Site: brandenburg
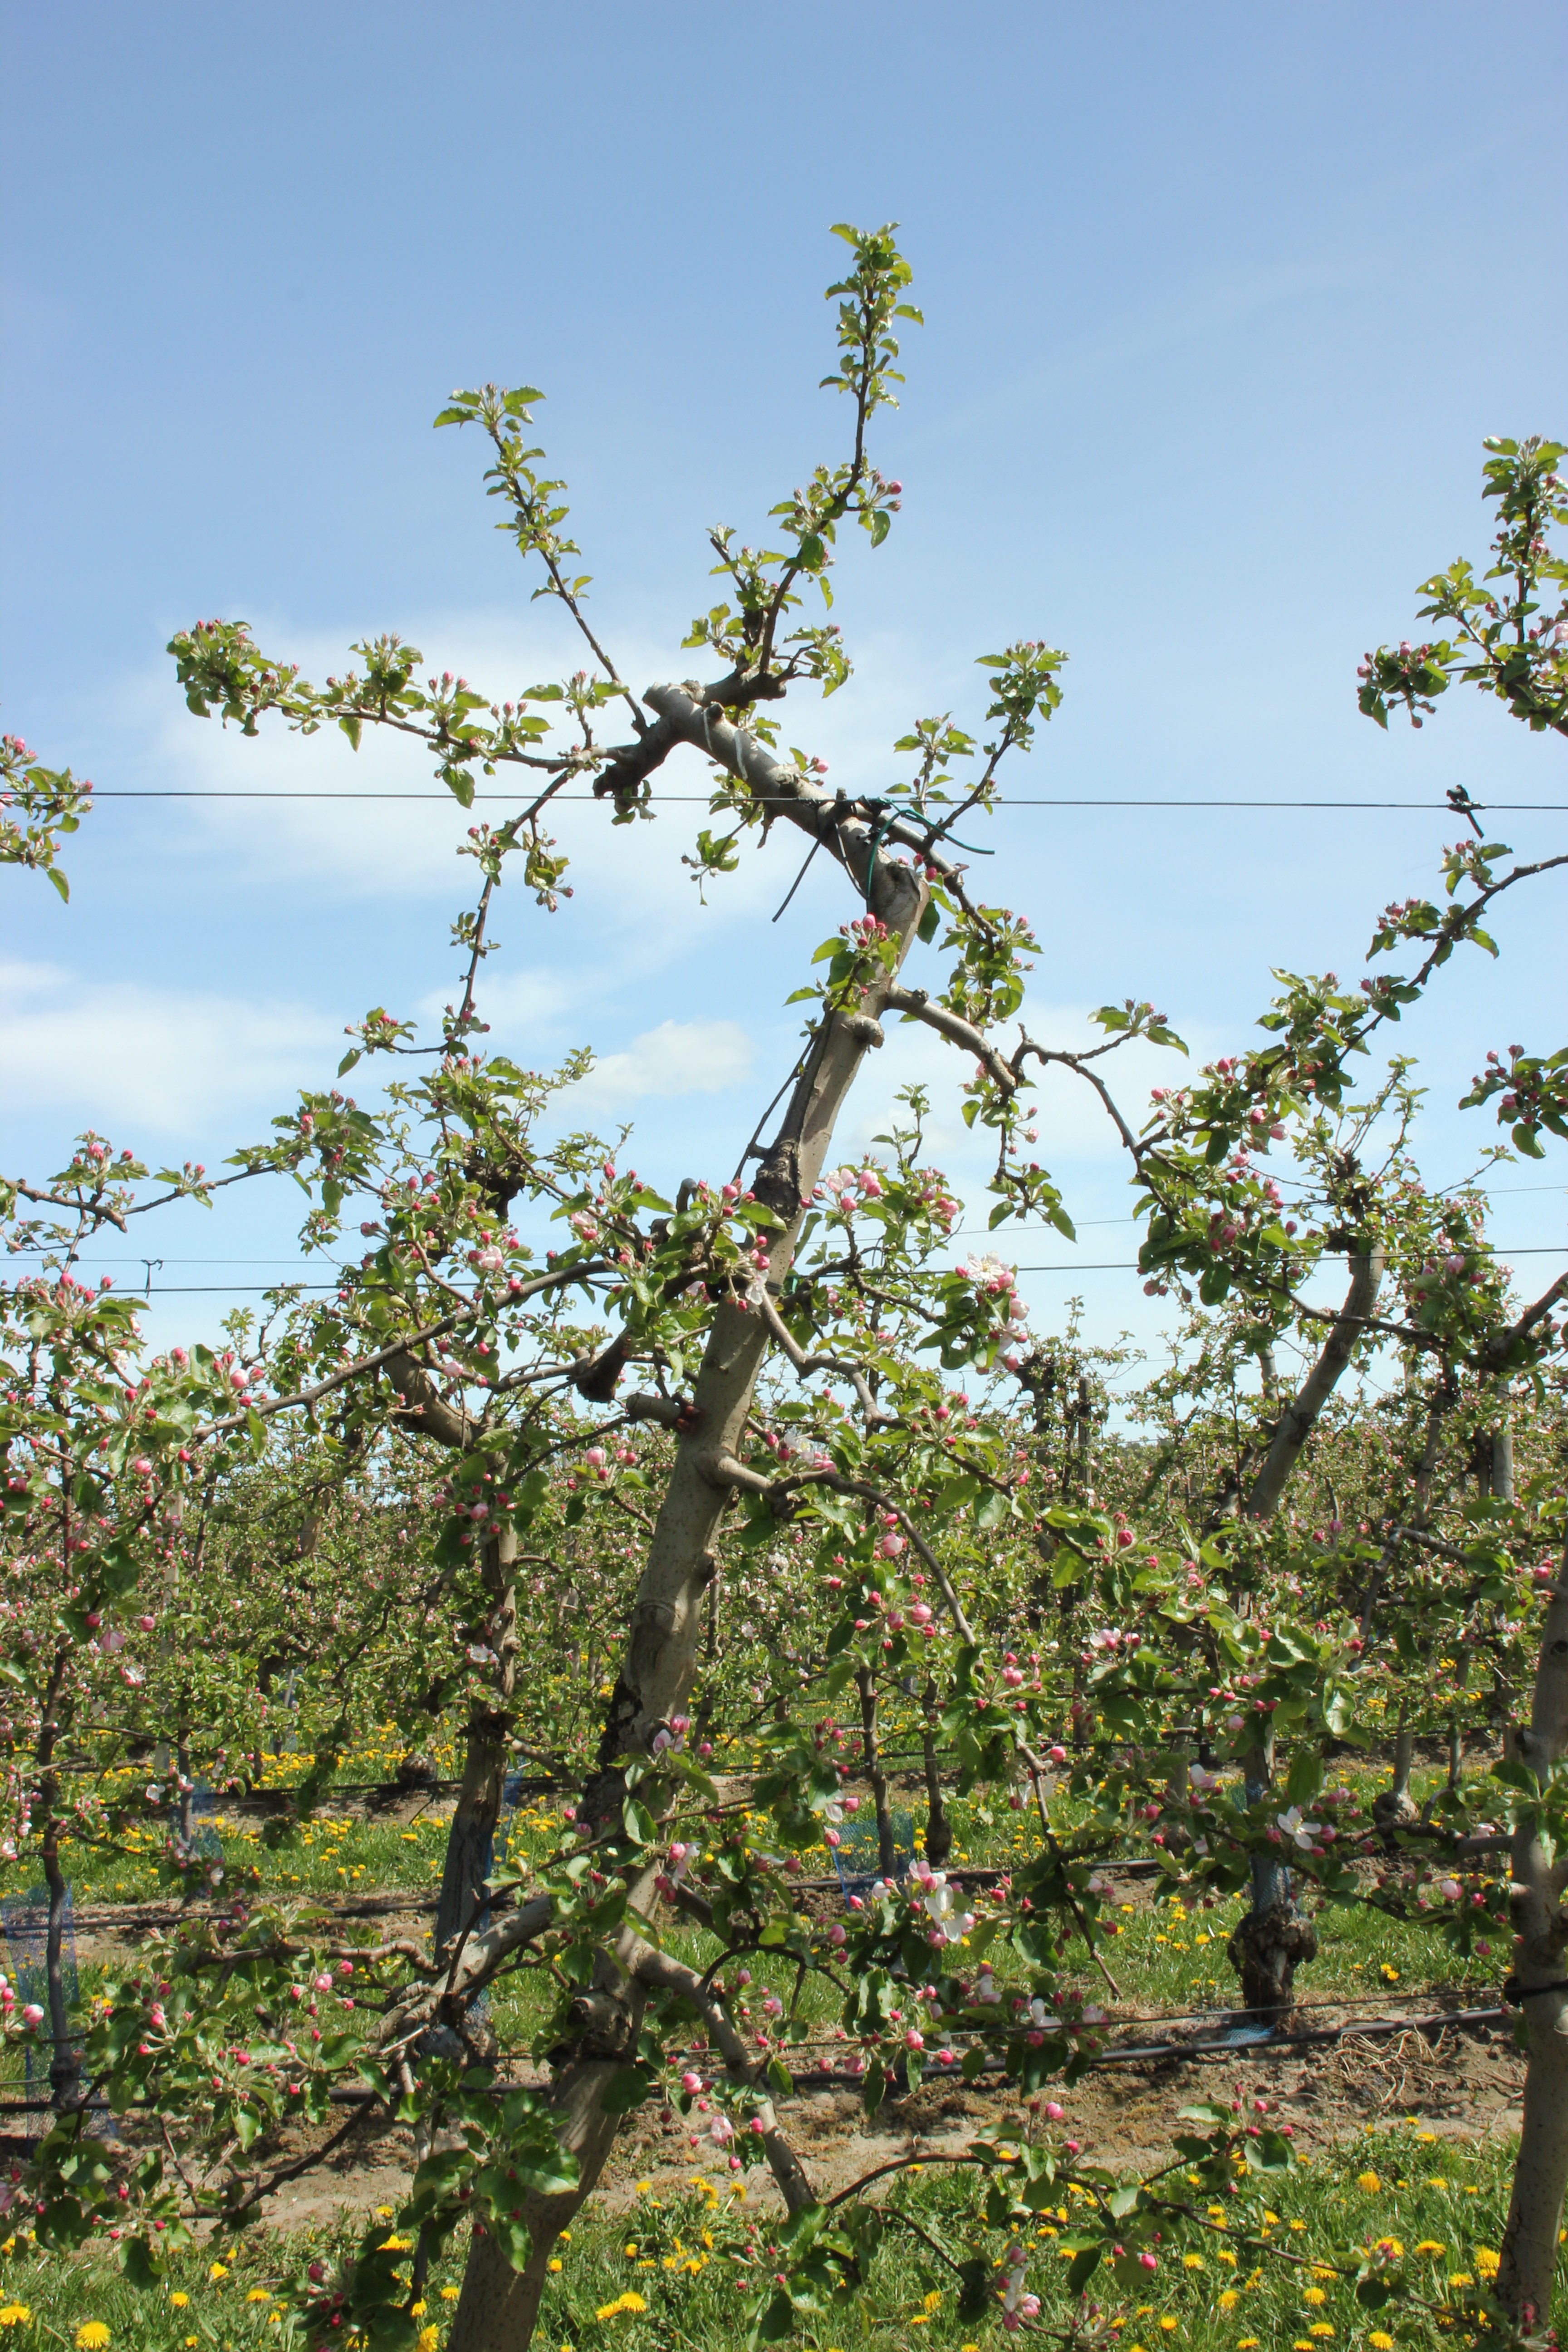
Growth stage (BBCH 57): Inflorescence emergence